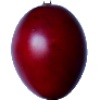
Label: Tamarillo 1